Josh Sussman

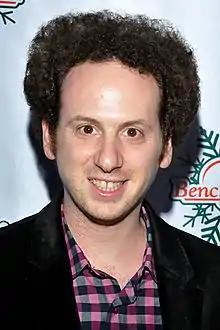
Sussman in 2015

Joshua Mark Sussman is an American actor, best known for his role as Hugh Normous in "Wizards of Waverly Place" and his role as recurring antagonist Jacob Ben Israel in "Glee". He also had a minor role on the Nickelodeon TV series "Drake & Josh" as Clayton.